22nd Alabama Infantry Regiment

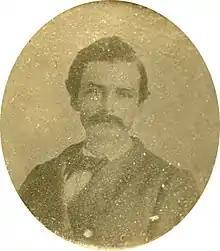
Lieut.-Col. Edward Herbert Armistead

The 22nd Alabama under the command of General George D. Johnston of Perry County, participated in the campaign from Dalton to Atlanta, losing gradually by the constant fighting. At Atlanta, from 22 to 28 July, the loss in the regiment was high, as it was at Jonesboro. It moved into Tennessee with General John Bell Hood and suffered severely at Franklin and lightly at Nashville.